Carl-Heinz Schroth

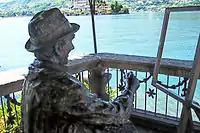
Statue of Carl-Heinz Schroth

Carl-Heinz Schroth (29 June 1902 – 19 July 1989) was a German actor and film director. He appeared in 60 films between 1931 and 1989. He also directed seven films between 1953 and 1963. He was born in Innsbruck, Austria, to Else Ruttersheim and film and stage actor Heinrich Schroth and died in Munich, Germany. His younger half-sister was actress Hannelore Schroth, from his father's marriage to actress Käthe Haack. He was married to the actress Karin Jacobsen.